Landtag of North Rhine-Westphalia

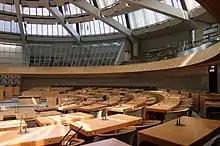
Plenary Chamber (before its renovation in 2012). The view is of the SPD seating area.

The Parliament of North Rhine-Westphalia is elected by a system of personalized proportional representation. Parliament members are selected by a universal, equal, direct, secret, and free vote. Parliament has at least 181 members. Additionally, the inclusion of overhang seats and leveling seats is possible. 128 members are elected by a direct mandate to represent specific constituencies. The remaining seats are allocated to candidates who appear on party lists. Each voter has two votes. The first vote is cast directly for a candidate to represent a specific district. The second vote is for a party and largely determines the relative size of each party's bloc in the new parliament.